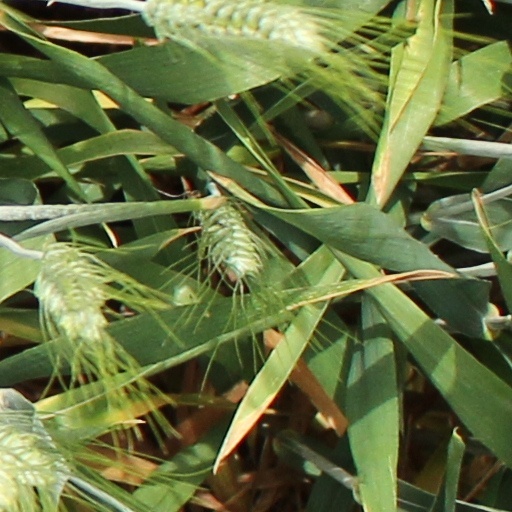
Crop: wheat